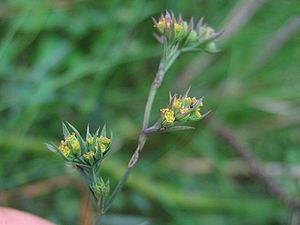
Smalbladet hareøre
Smalbladet hareøre
Smalbladet hareøre
Smalbladet hareøre er en enårig, saltelskende op til 35 cm høj plante i Skærmplantefamilien. Den blomstrer fra midten af juli til midt i september. I Danmark findes den hovedsageligt på strandoverdrev og tørre strandenge i østdanmark, men også enkelte fund i Østjylland, men er temmelig sjælden og i tilbagegang.